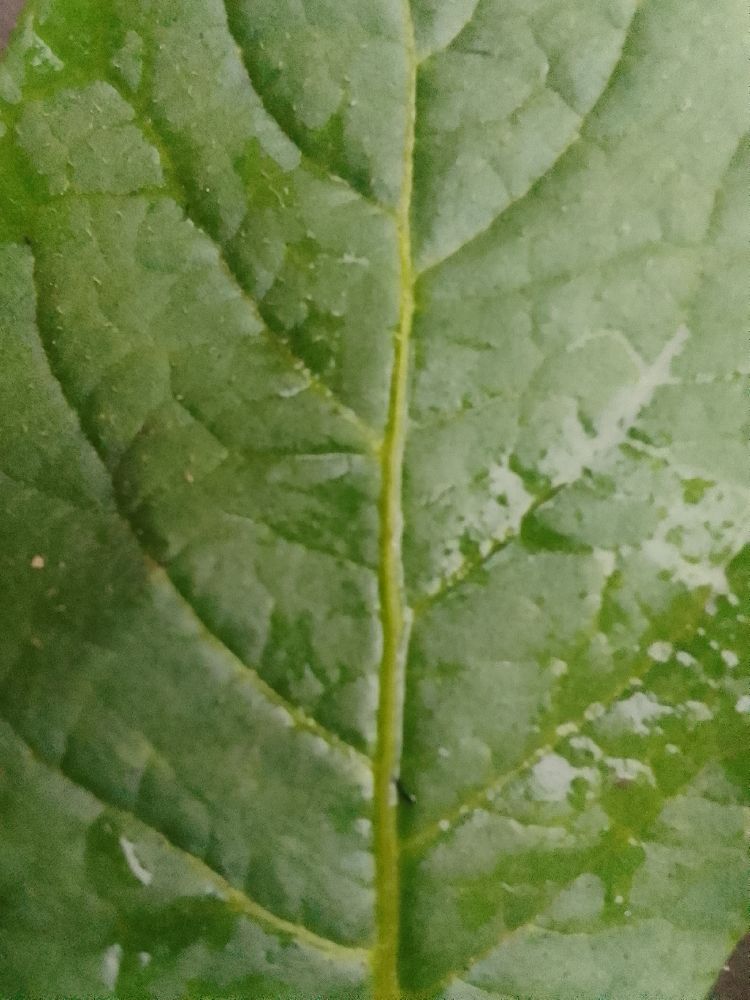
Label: Healthy